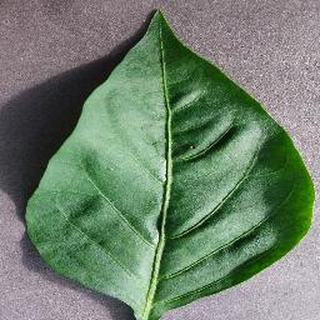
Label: healthy_bell_pepper